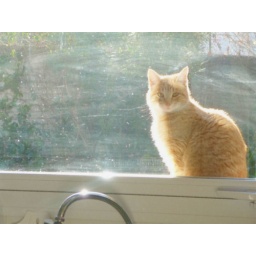
cat by the window